Question: Who is sitting on the bench?
Tambaya: Wa ye yake zaune akan bencin?
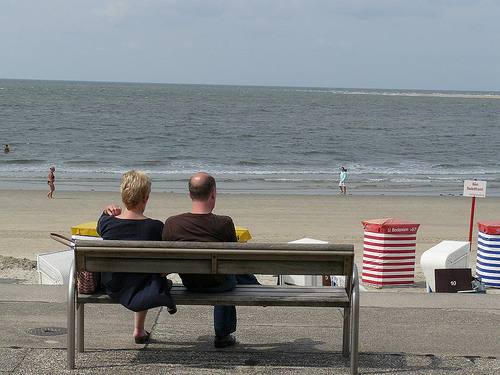
Answer: A man and woman.
Amsa: Mace da namiji.